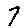
Label: 7